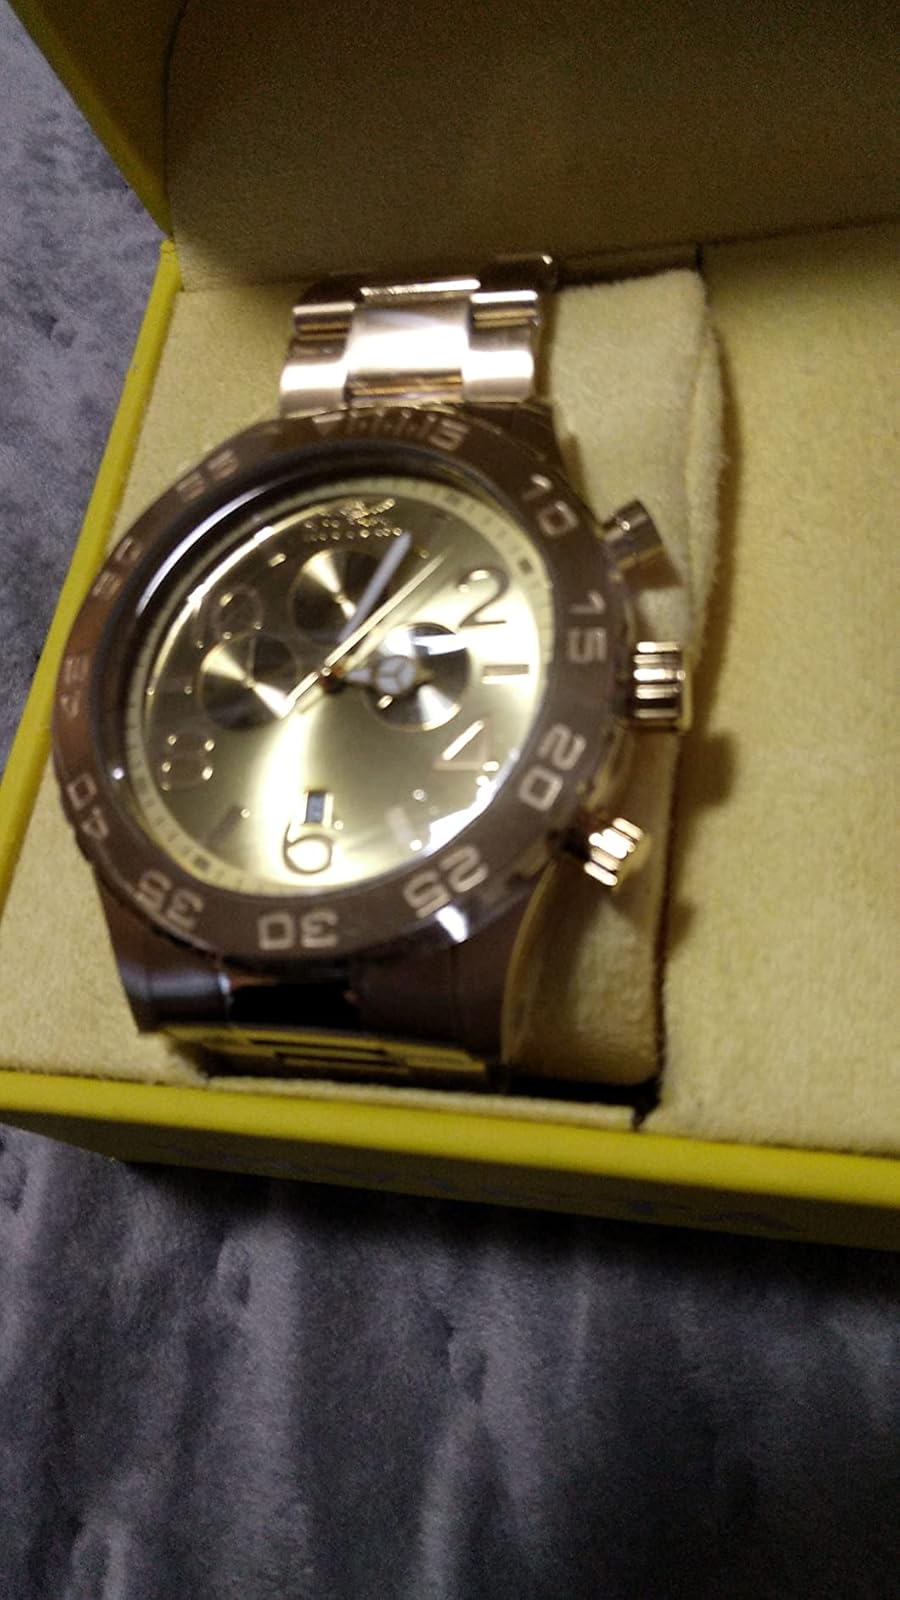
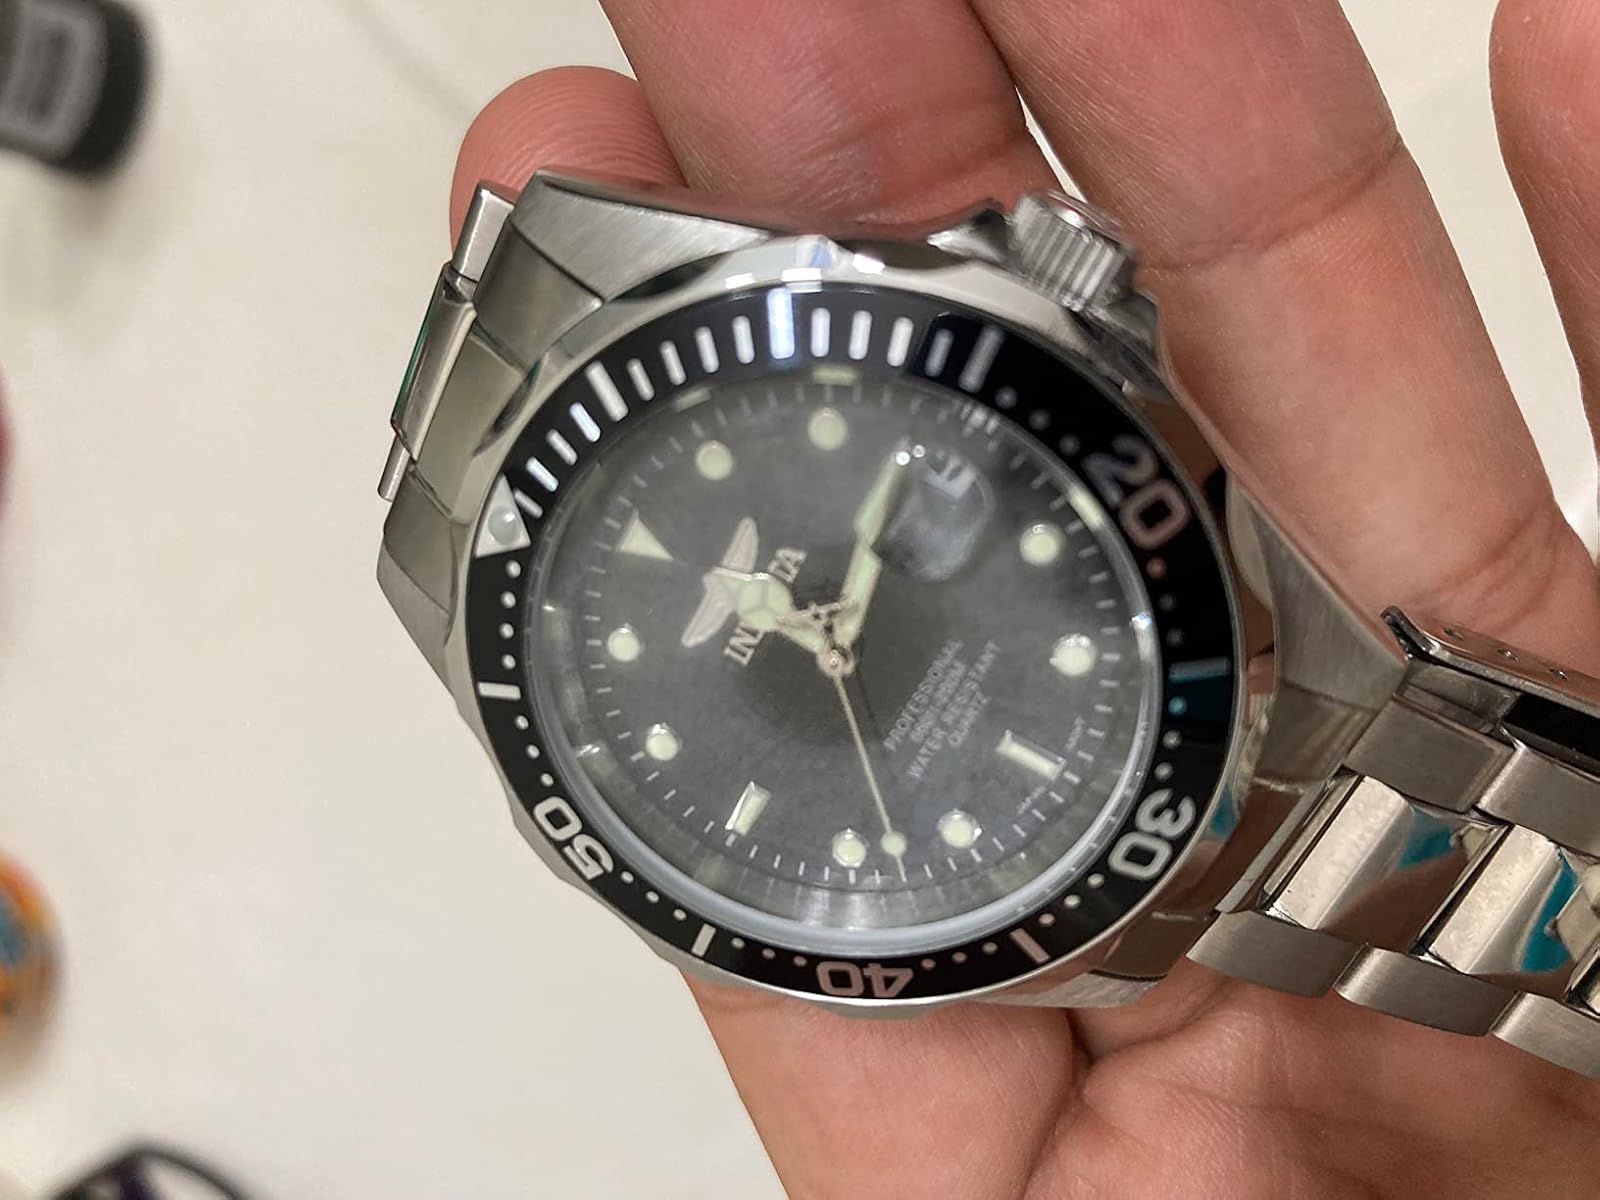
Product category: accessories_watch
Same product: no